70000 Tons of Metal

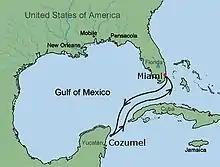
Route of 70000 Tons of Metal 2020

Round X of 70000 Tons of Metal set sail on January 7 to 11, 2020 from Fort Lauderdale, Florida to Cozumel, Mexico and back. The event took place on Royal Caribbean's "Independence of the Seas".